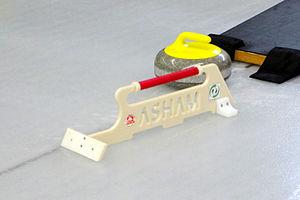
Swisscurling League 2012/2013 - Round 2 - Genève